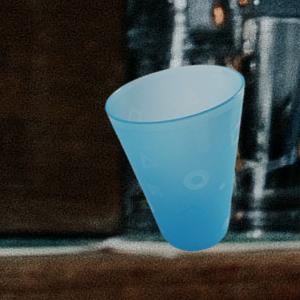
Label: cups